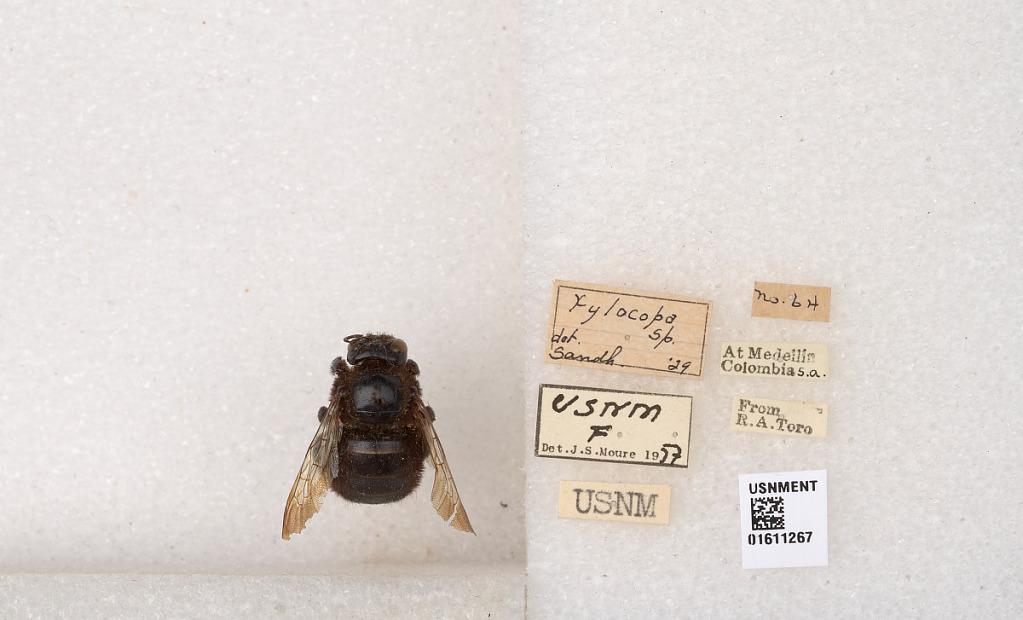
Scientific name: Xylocopa
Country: Colombia
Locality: Medellin
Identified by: Moure, J. S.